Kenny Williams (basketball, born 1969)

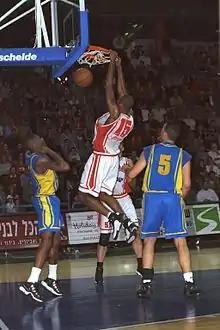
Kenny Williams dunking the ball while playing for Hapoel Jerusalem

Kenneth Ray Williams (born June 9, 1969) is an American former professional basketball player, most notably with the National Basketball Association's Indiana Pacers. He was known for his stellar leaping ability and off-court problems.